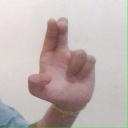
अक्षर: आ